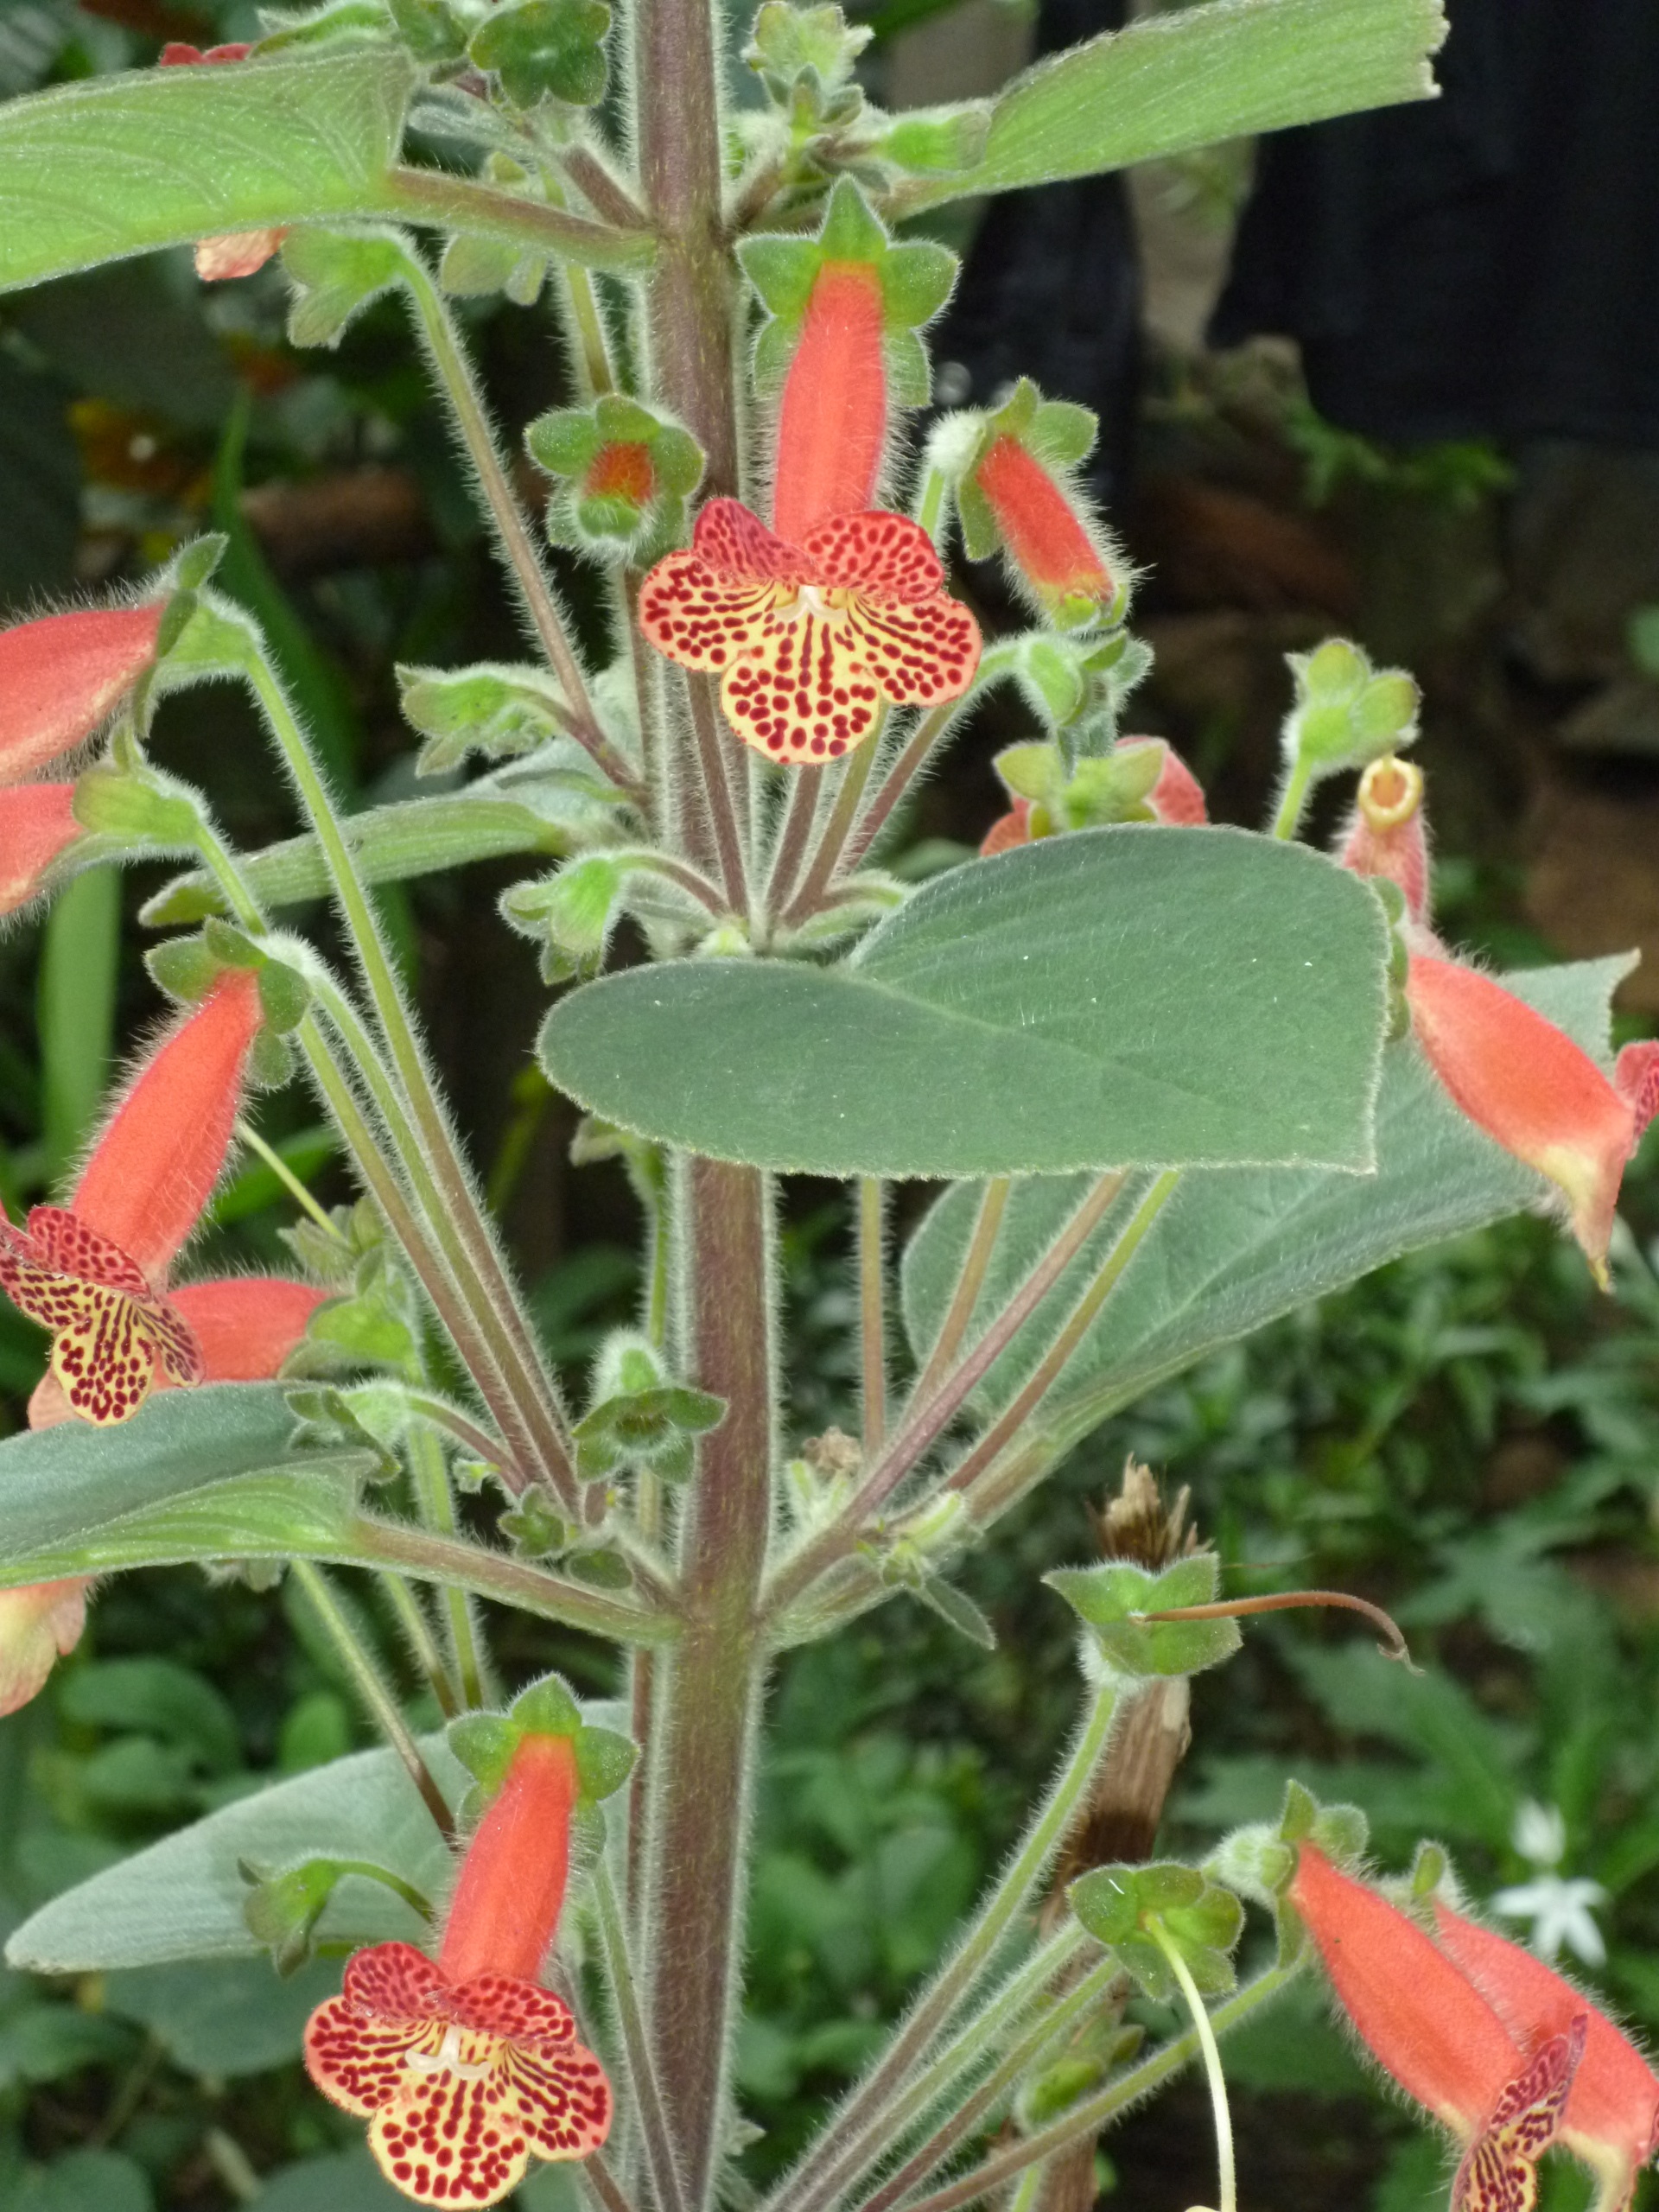
nature, plant, leaf, flower, red, herb, produce, botany, garden, flora, wildflower, flowers, velvet, shrub, flowering plant, canna lily, land plant, canna family